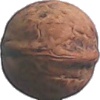
Label: walnut